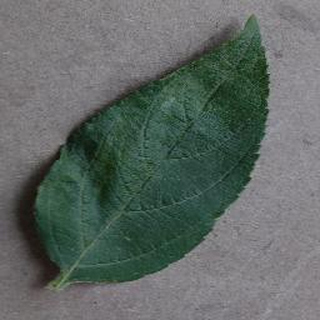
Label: healthy_apple